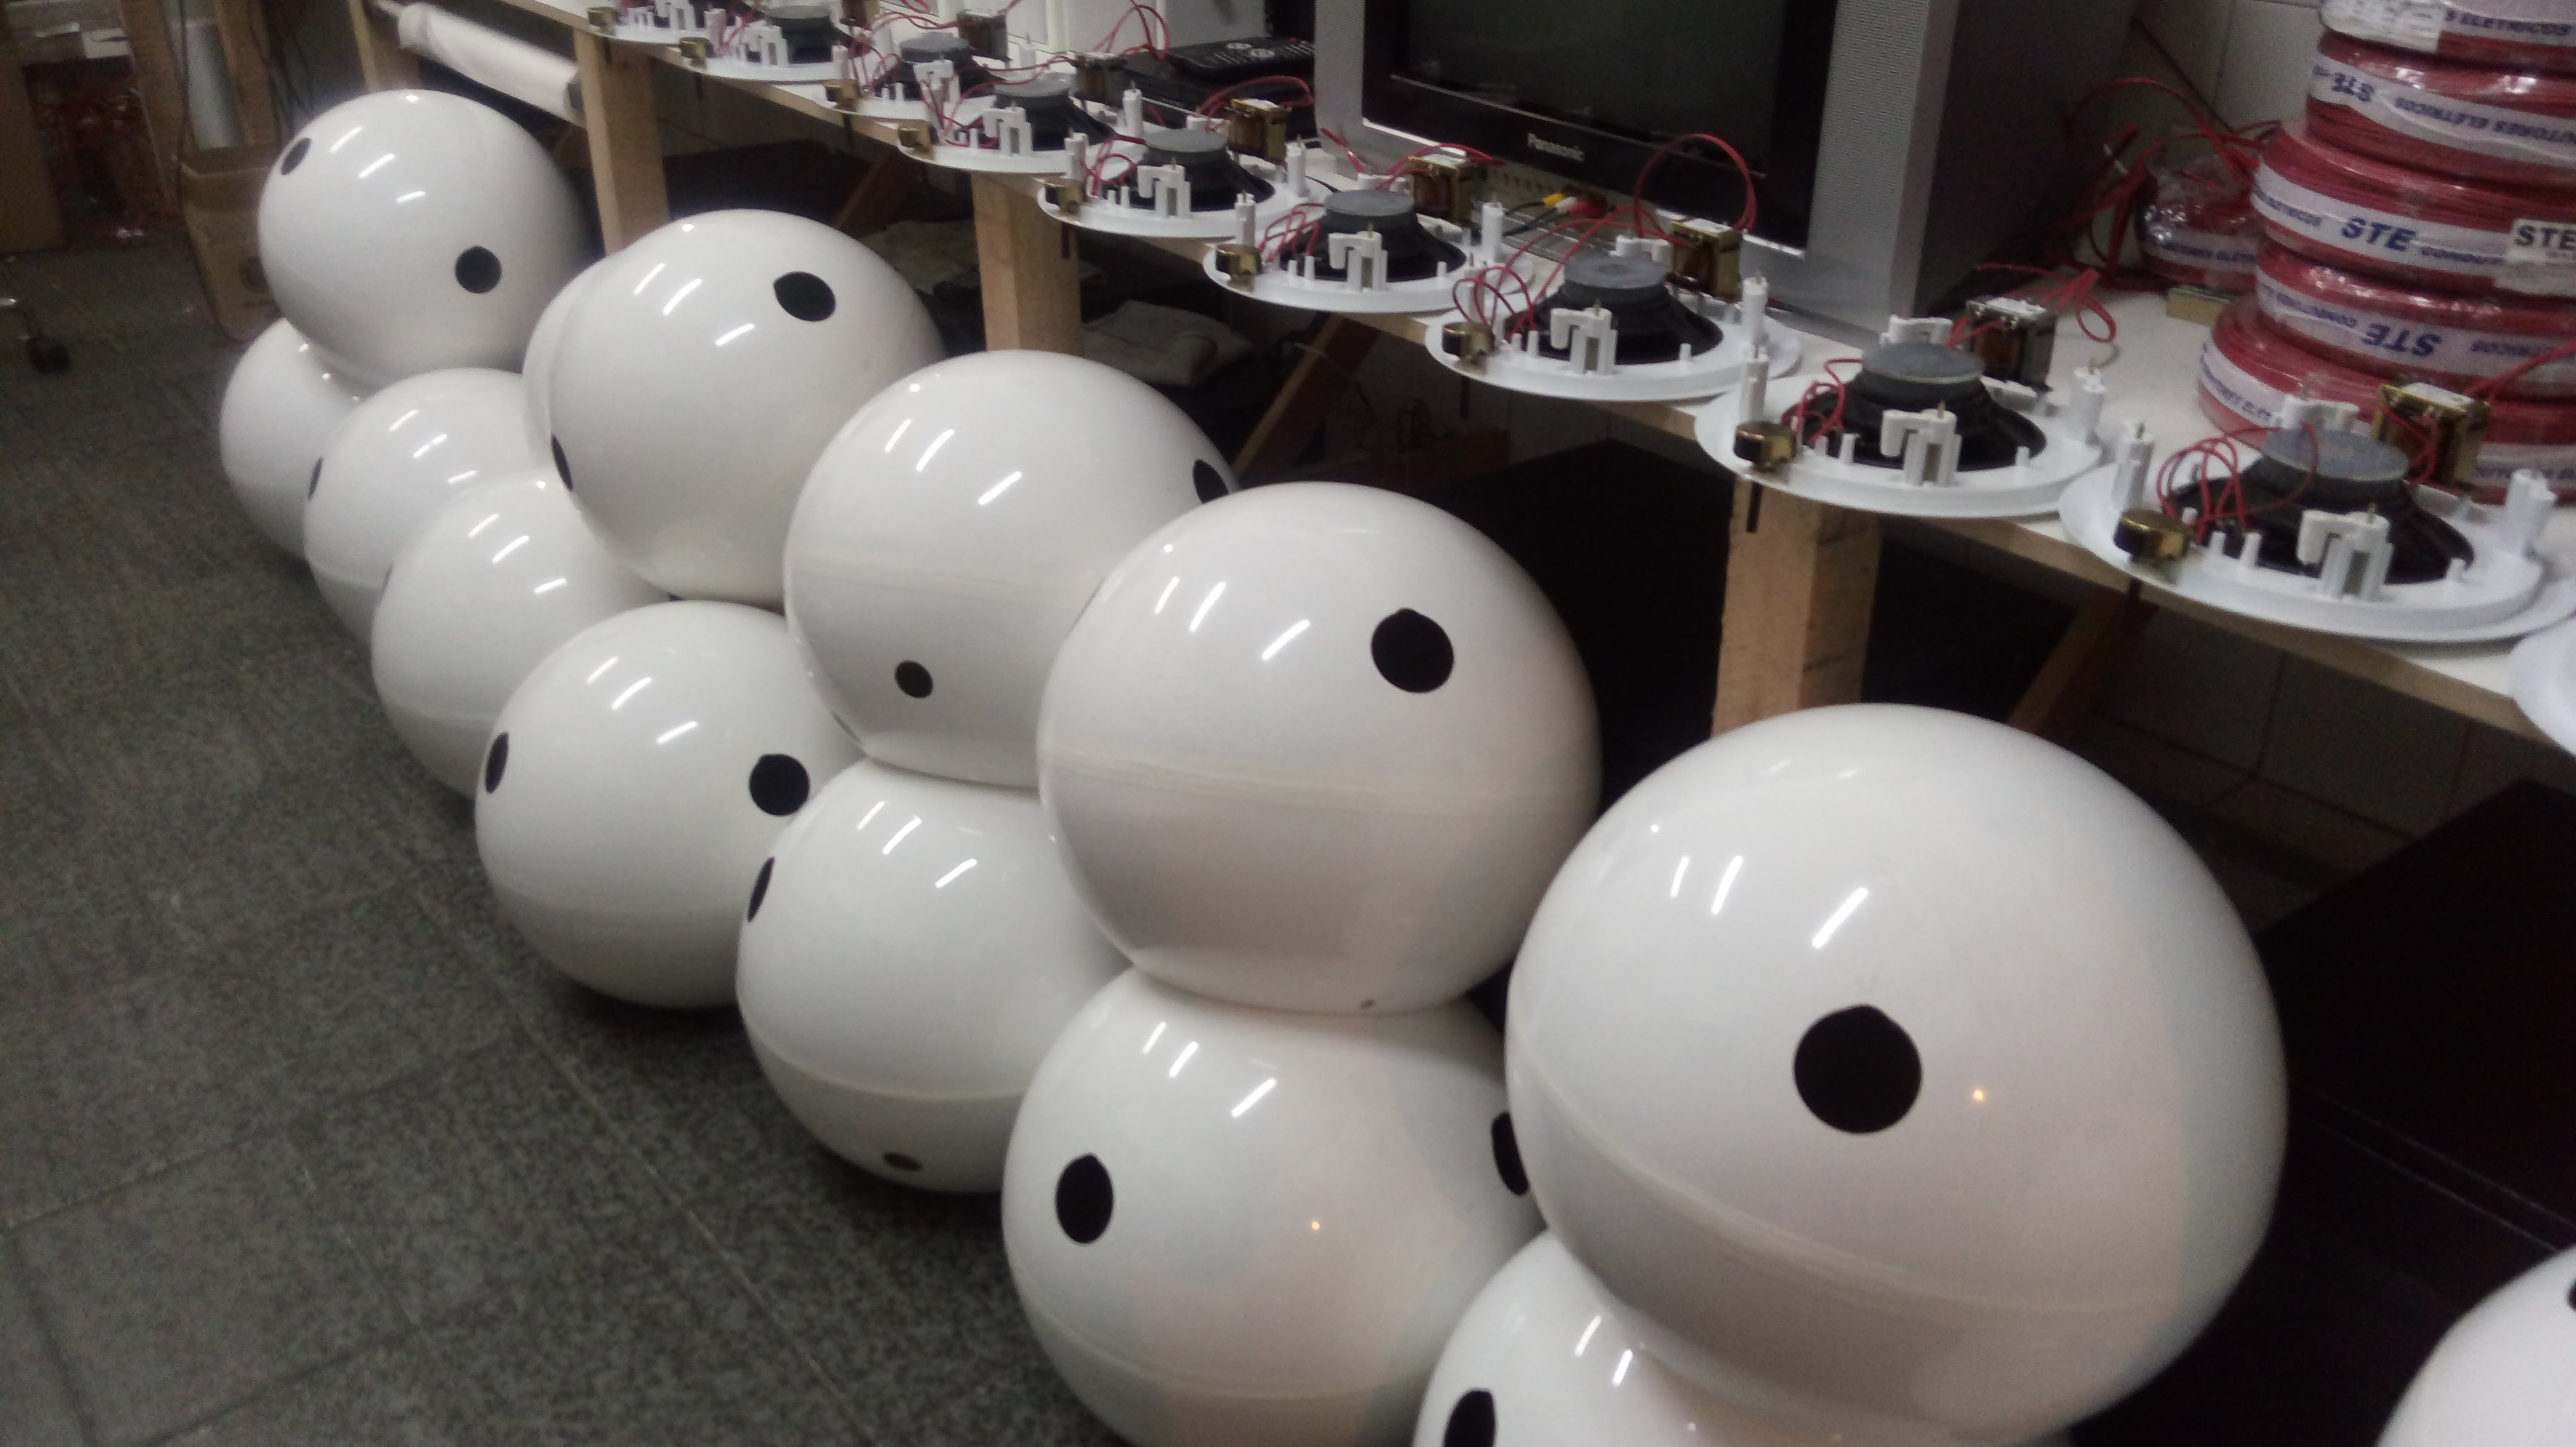
sound, bubble, speakers, twitter, balloon, material, bowling equipment, toy